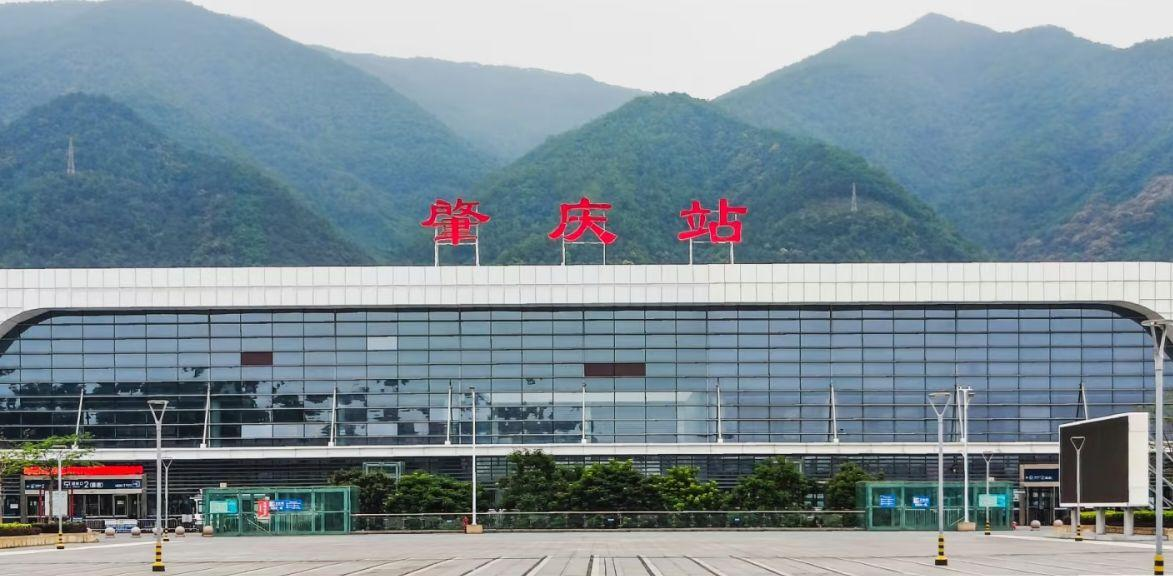
地标名称：肇庆站
所在城市：肇庆市·端州区